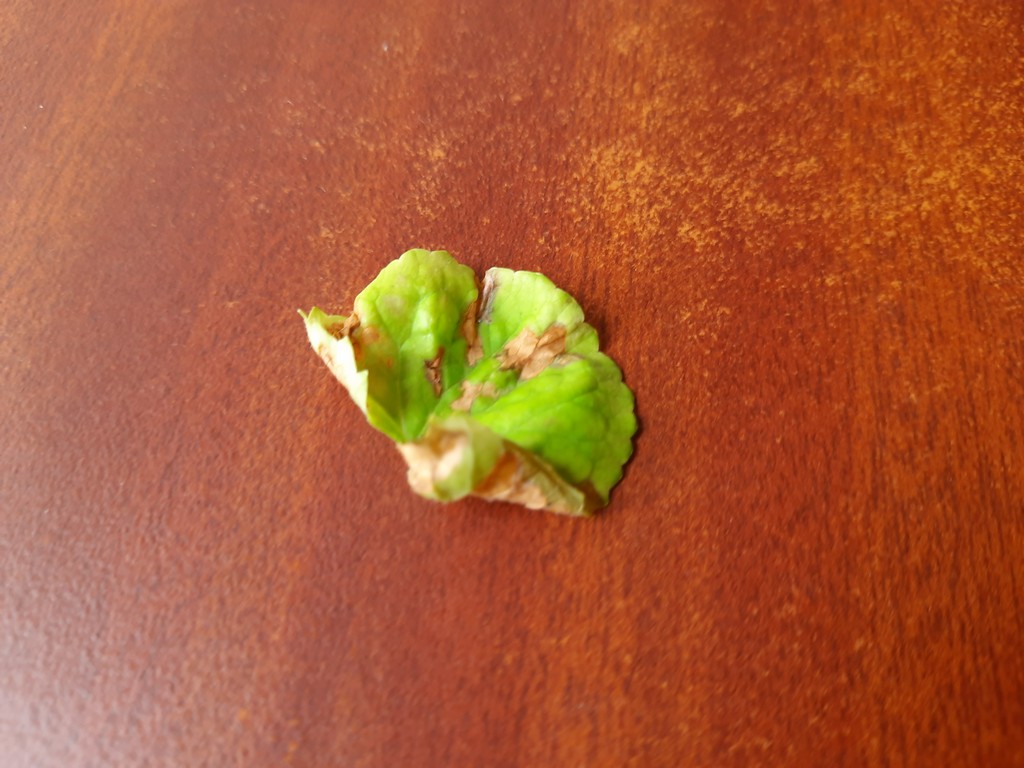
Label: Unhealthy